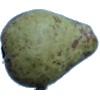
Label: Pear Stone 1